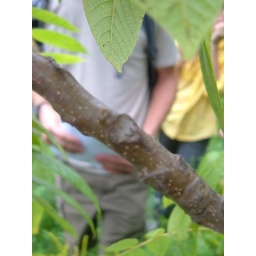
Characteristic monkey face leaf scar. No downy &amp;quot;unibrow&amp;quot; in scar (downy patch mean white walnut, &lt;i&gt;J. cinerea&lt;/i&gt;)